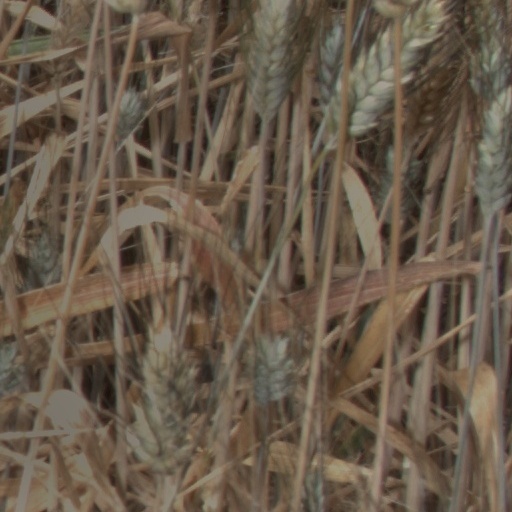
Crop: wheat